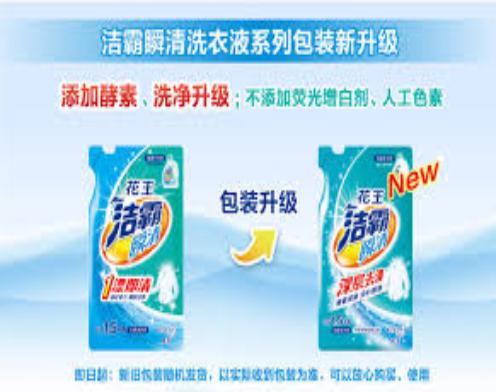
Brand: attack
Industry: Necessities